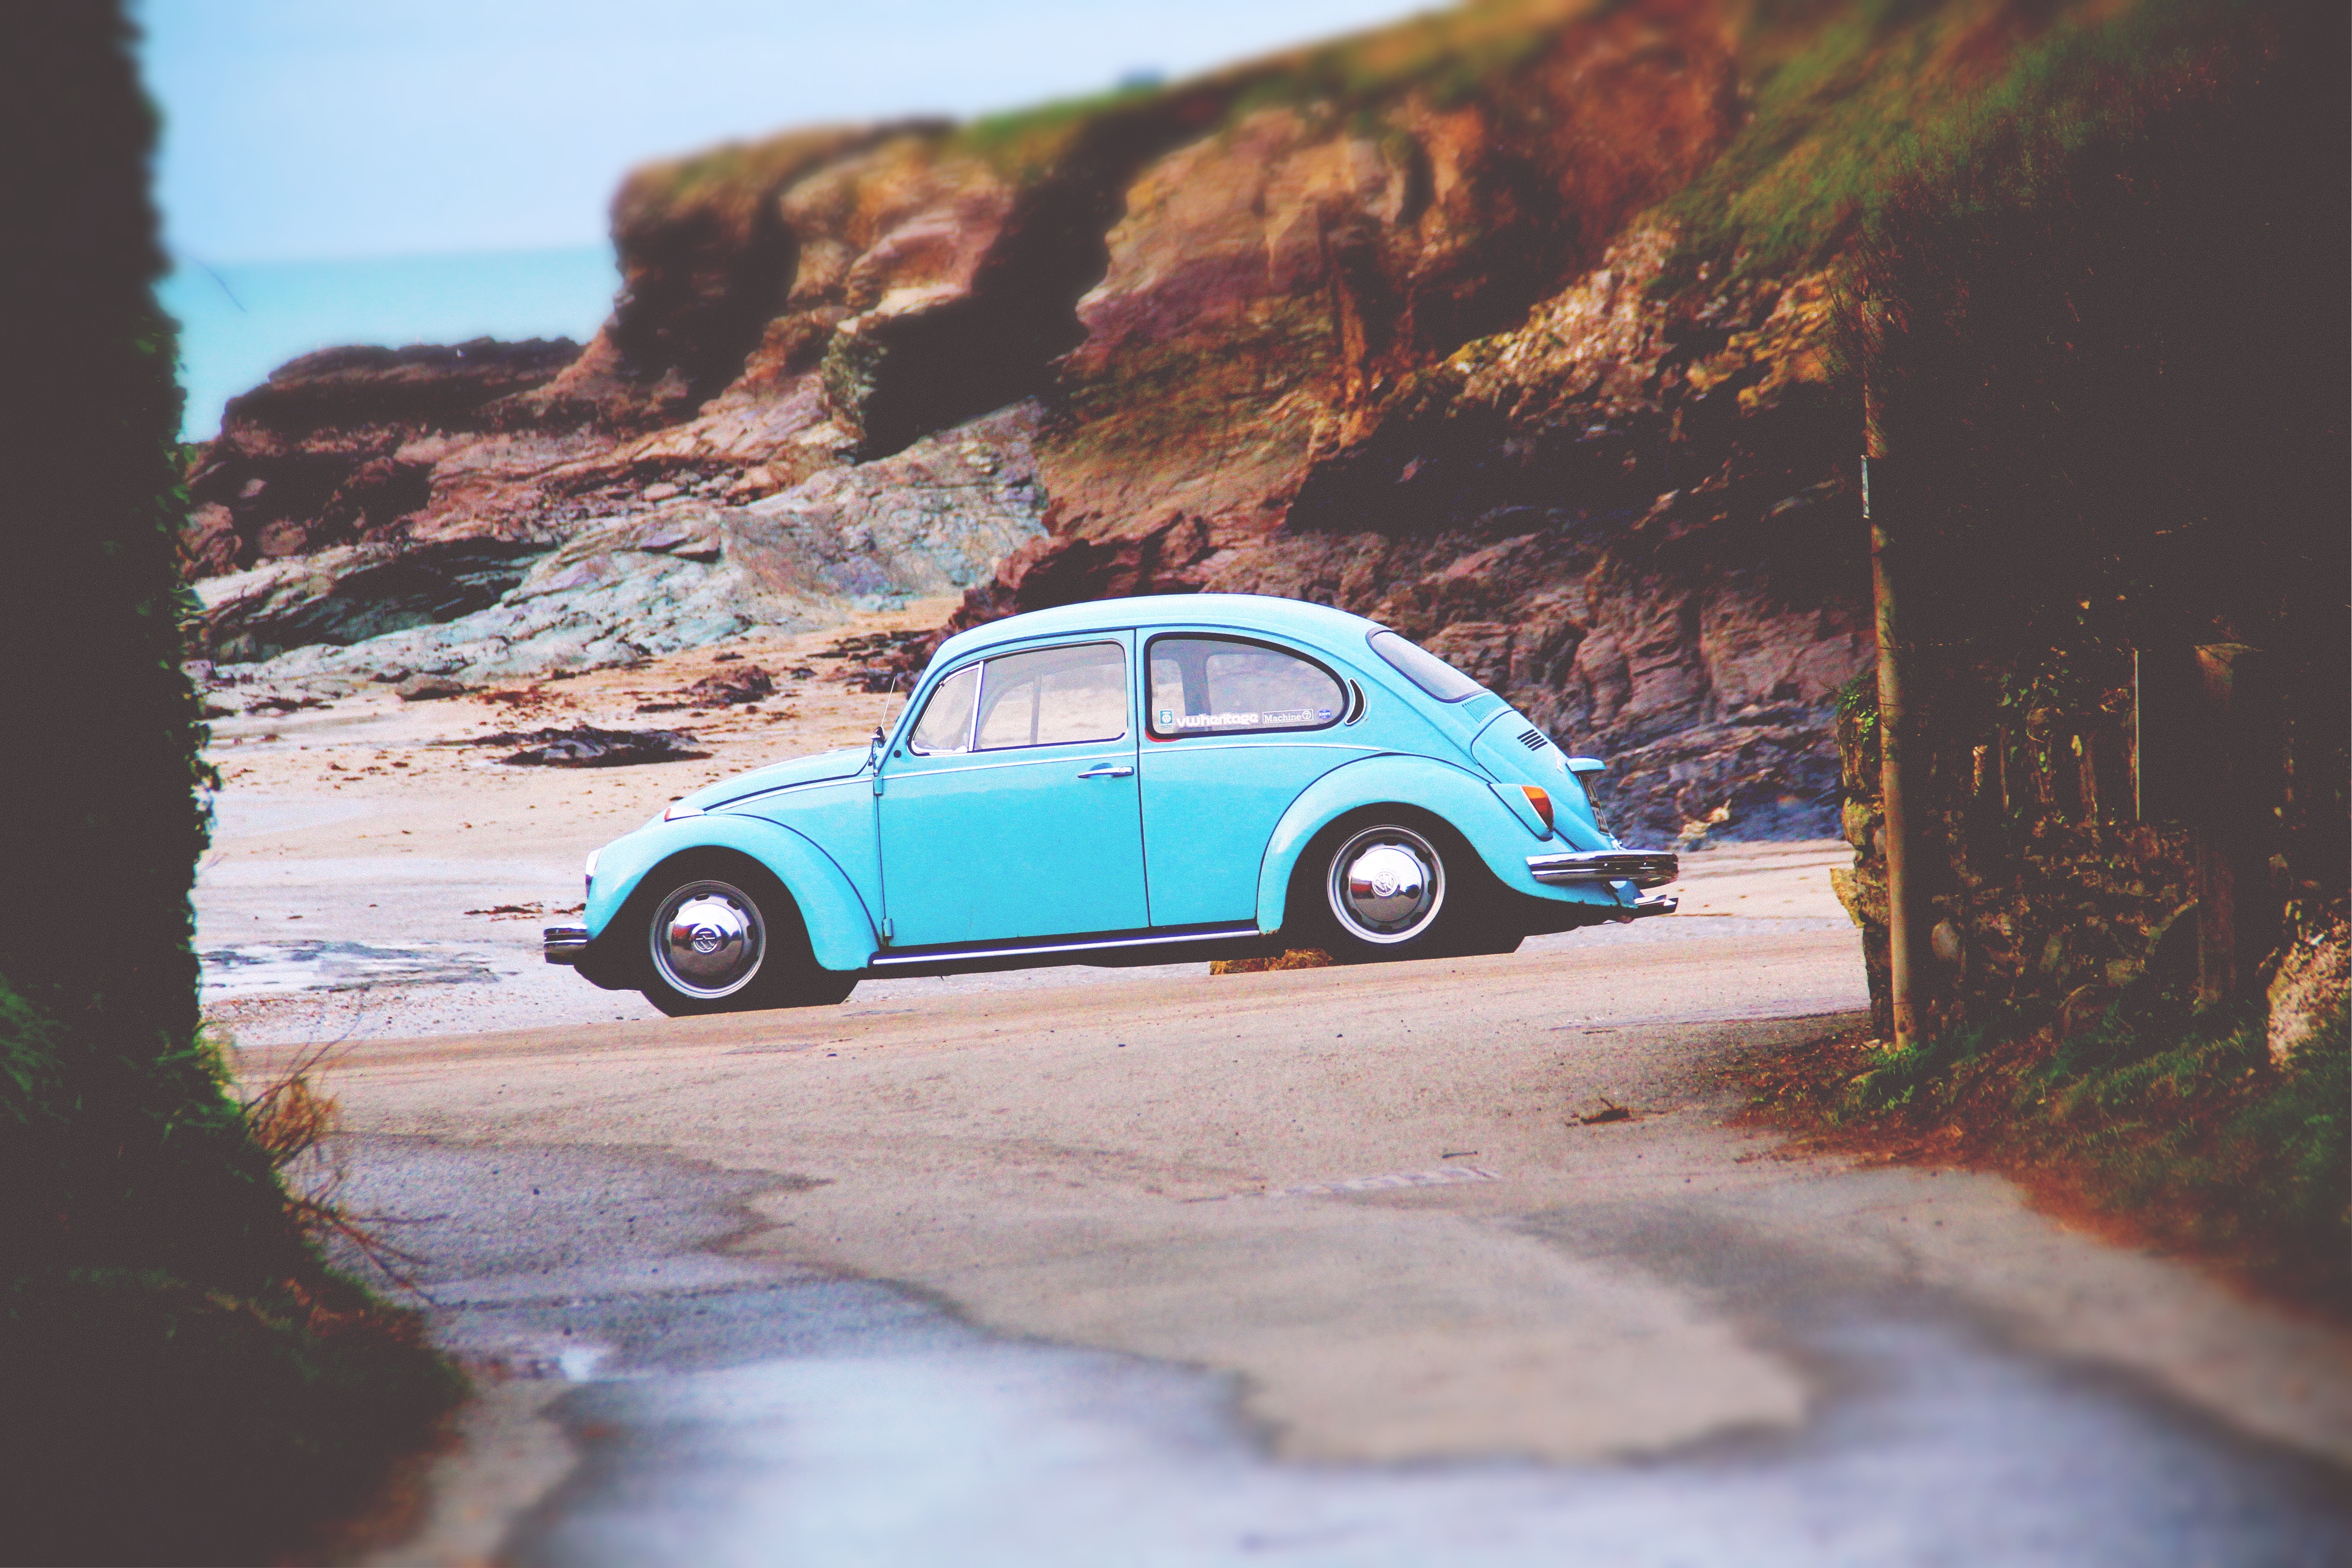
car, wheel, vw, volkswagen, vehicle, beetle, city car, land vehicle, volkswagen beetle, automobile make, automotive design, subcompact car